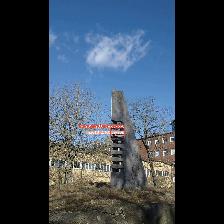
Label: NonHuman